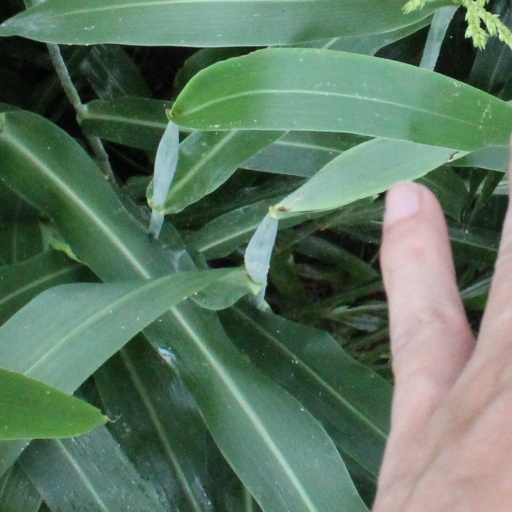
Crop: sorghum